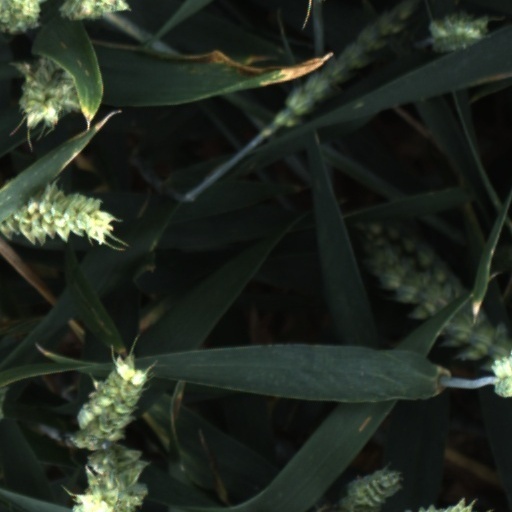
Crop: wheat